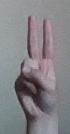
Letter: taa